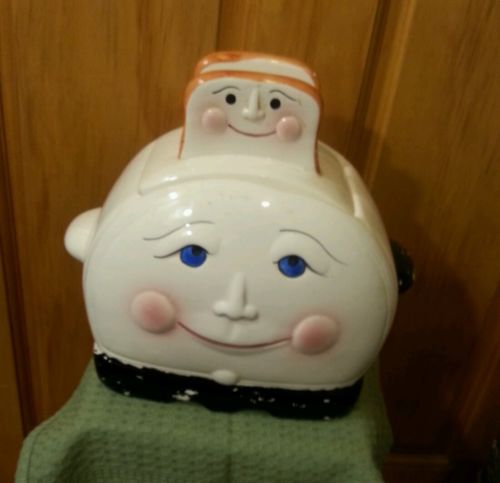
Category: toaster